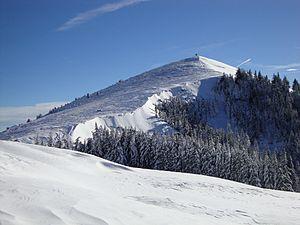
La Berra est un sommet des Préalpes fribourgeoises de 1 719 mètres d'altitude, situé en Suisse, sur le territoire de la commune de la Roche pour le versant nord et de Val-de-Charmey pour le versant sud, dans le district de la Gruyère. Cette montagne est utilisée depuis les années 1900 comme repère pour le système topographique suisse. C'est à cet effet qu'est installé à son sommet un point de triangulation. Depuis son sommet, la vue s'étend sur le Moyen Pays, la chaîne du Jura et les Alpes, en particulier les Préalpes fribourgeoises.
La Société des remontées mécaniques de La Berra, appelée communément La Berra, est une station des Préalpes fribourgeoises, en Suisse, sur le territoire de la commune de La Roche. Son nom fait référence à La Berra, le sommet du domaine, marqué par un triangle métallique.